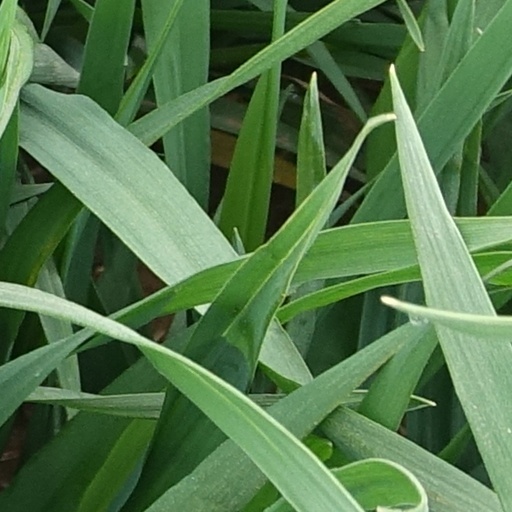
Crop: wheat